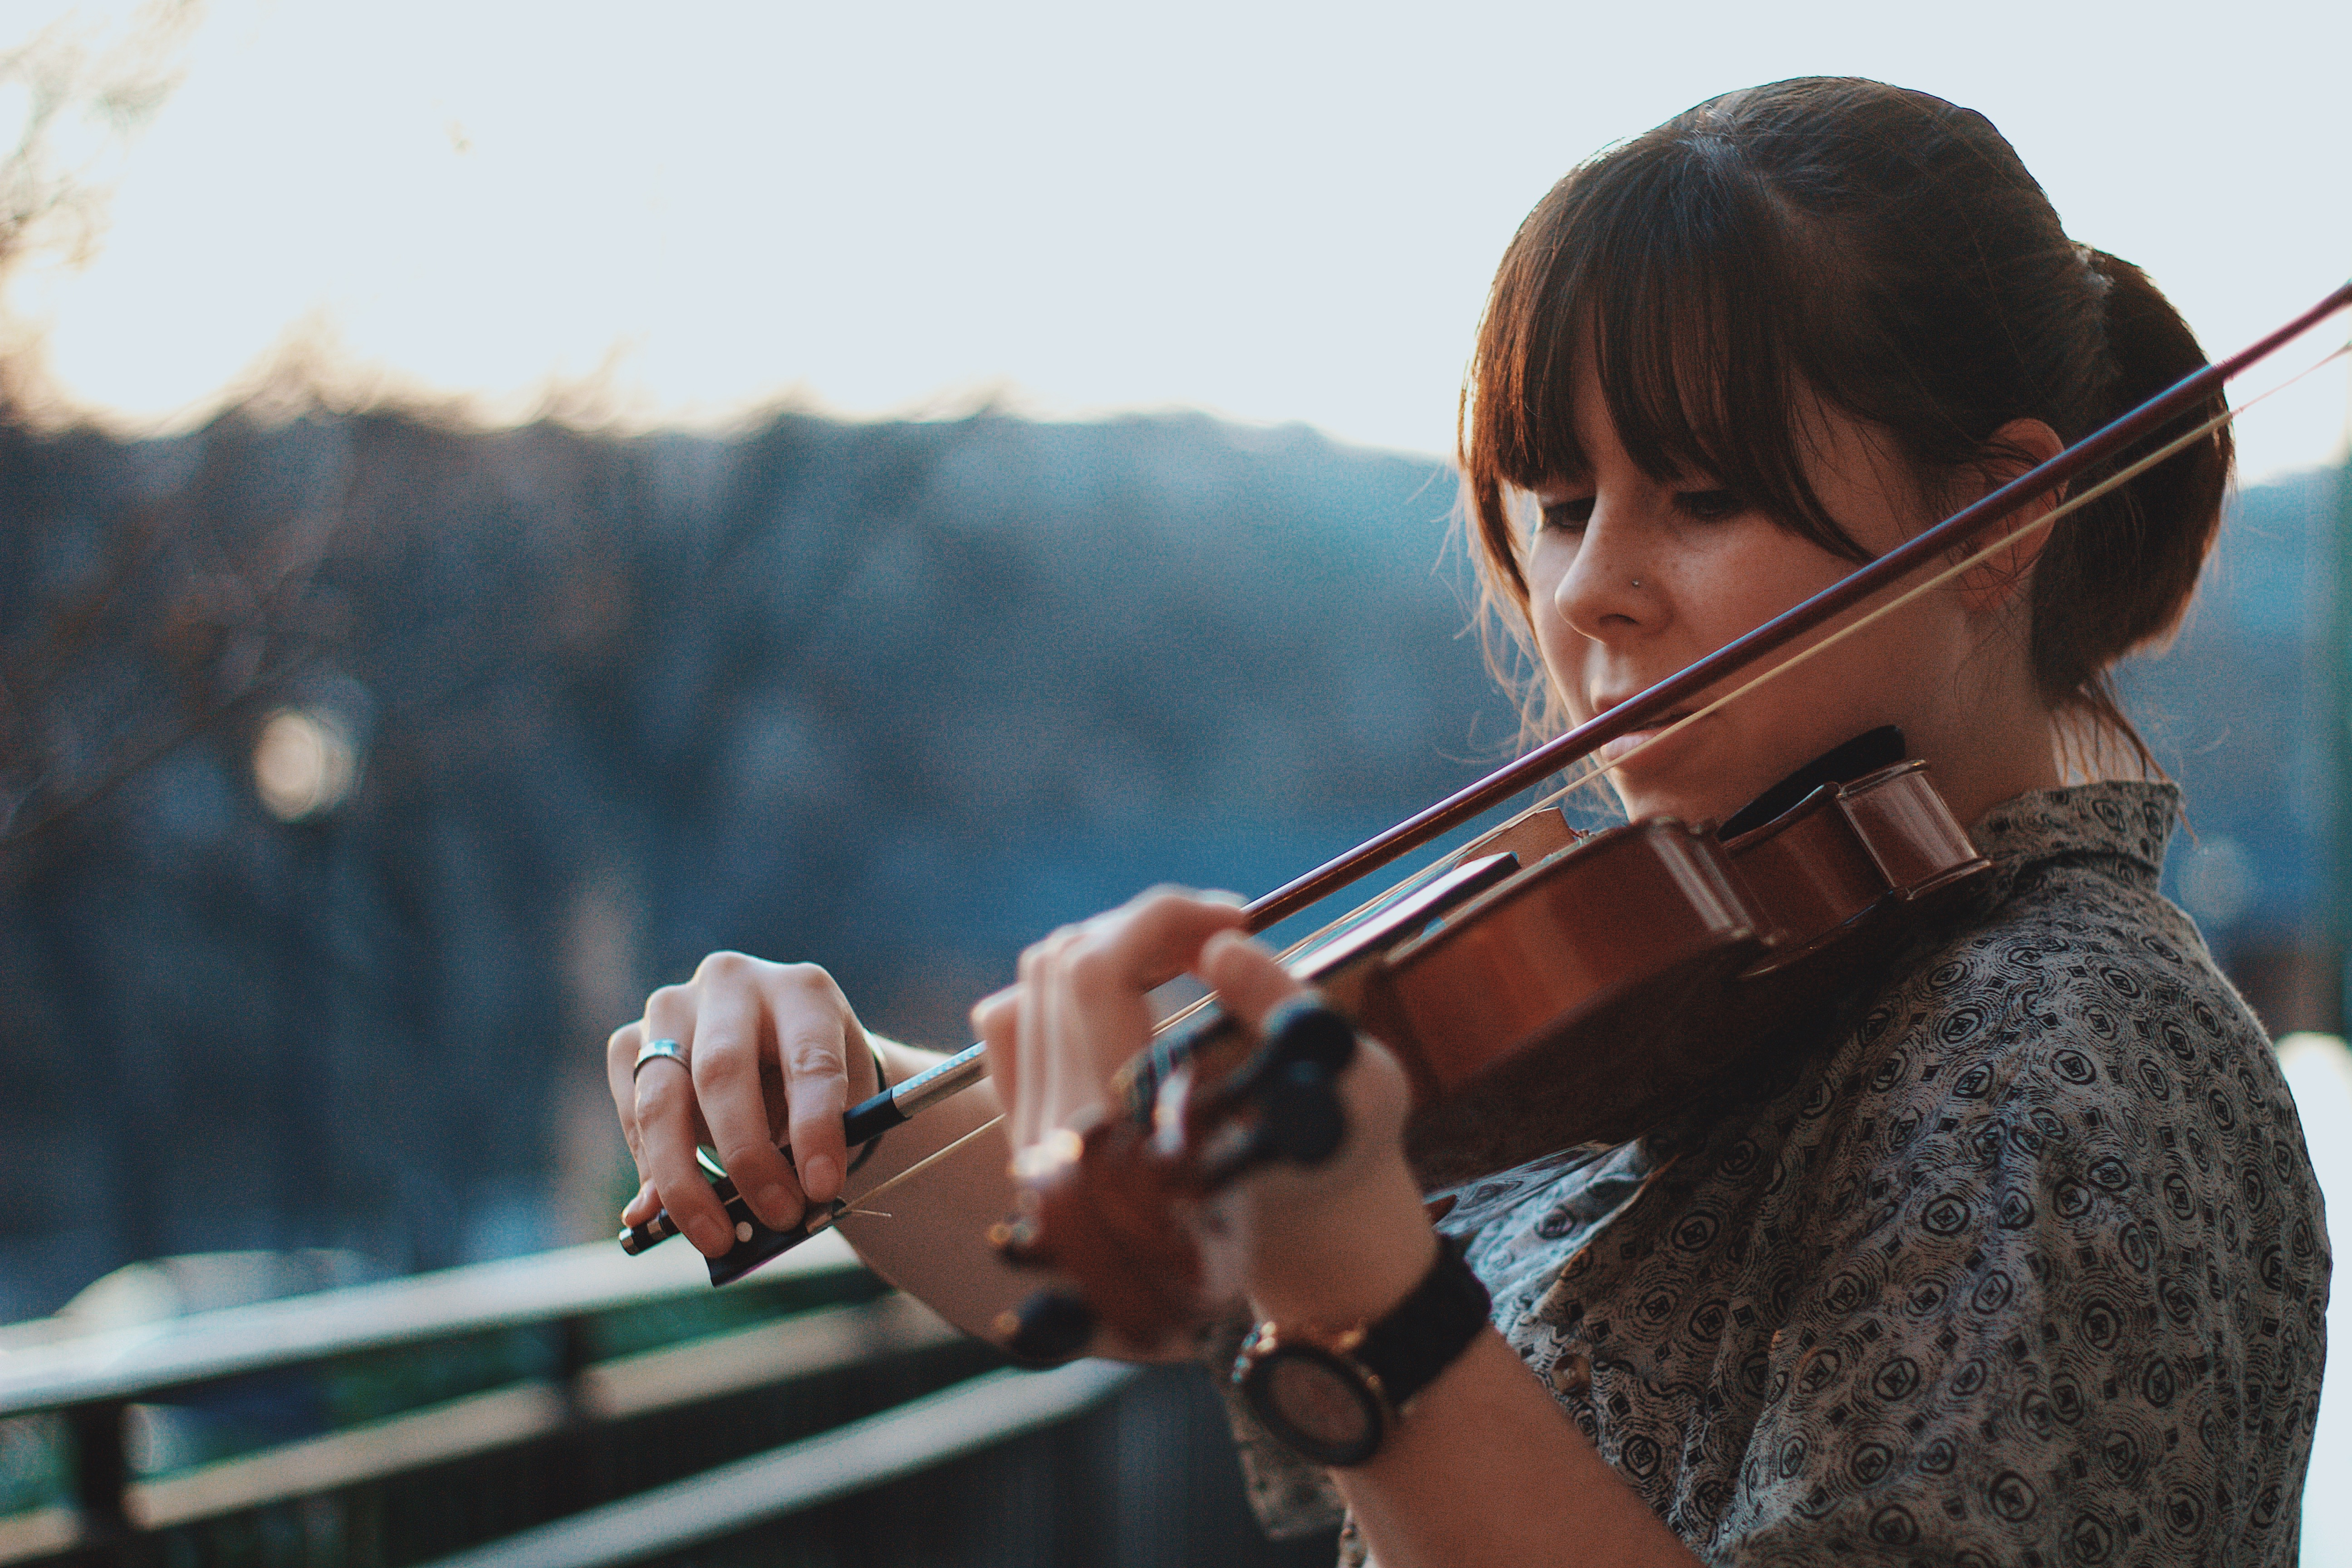
music, playing, musician, musical instrument, perform, violin, violinist, fiddle, string instrument, bowed string instrument, violin family, violist